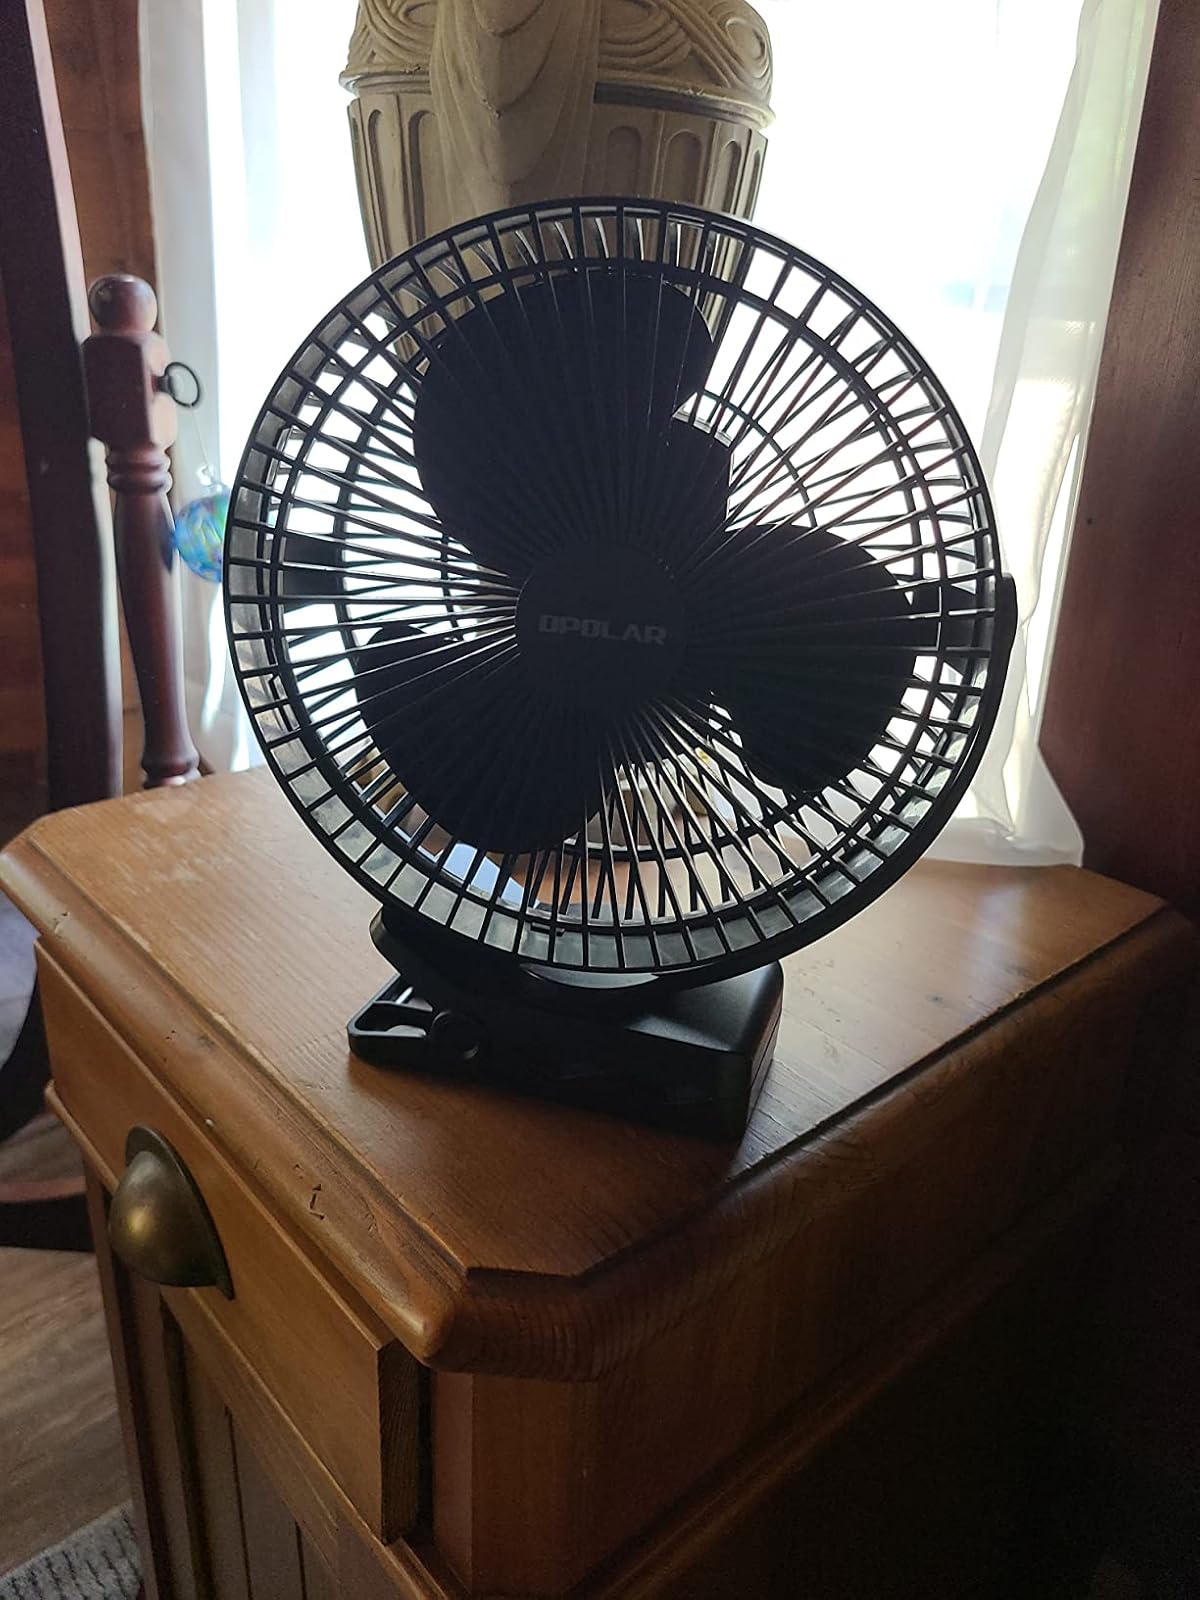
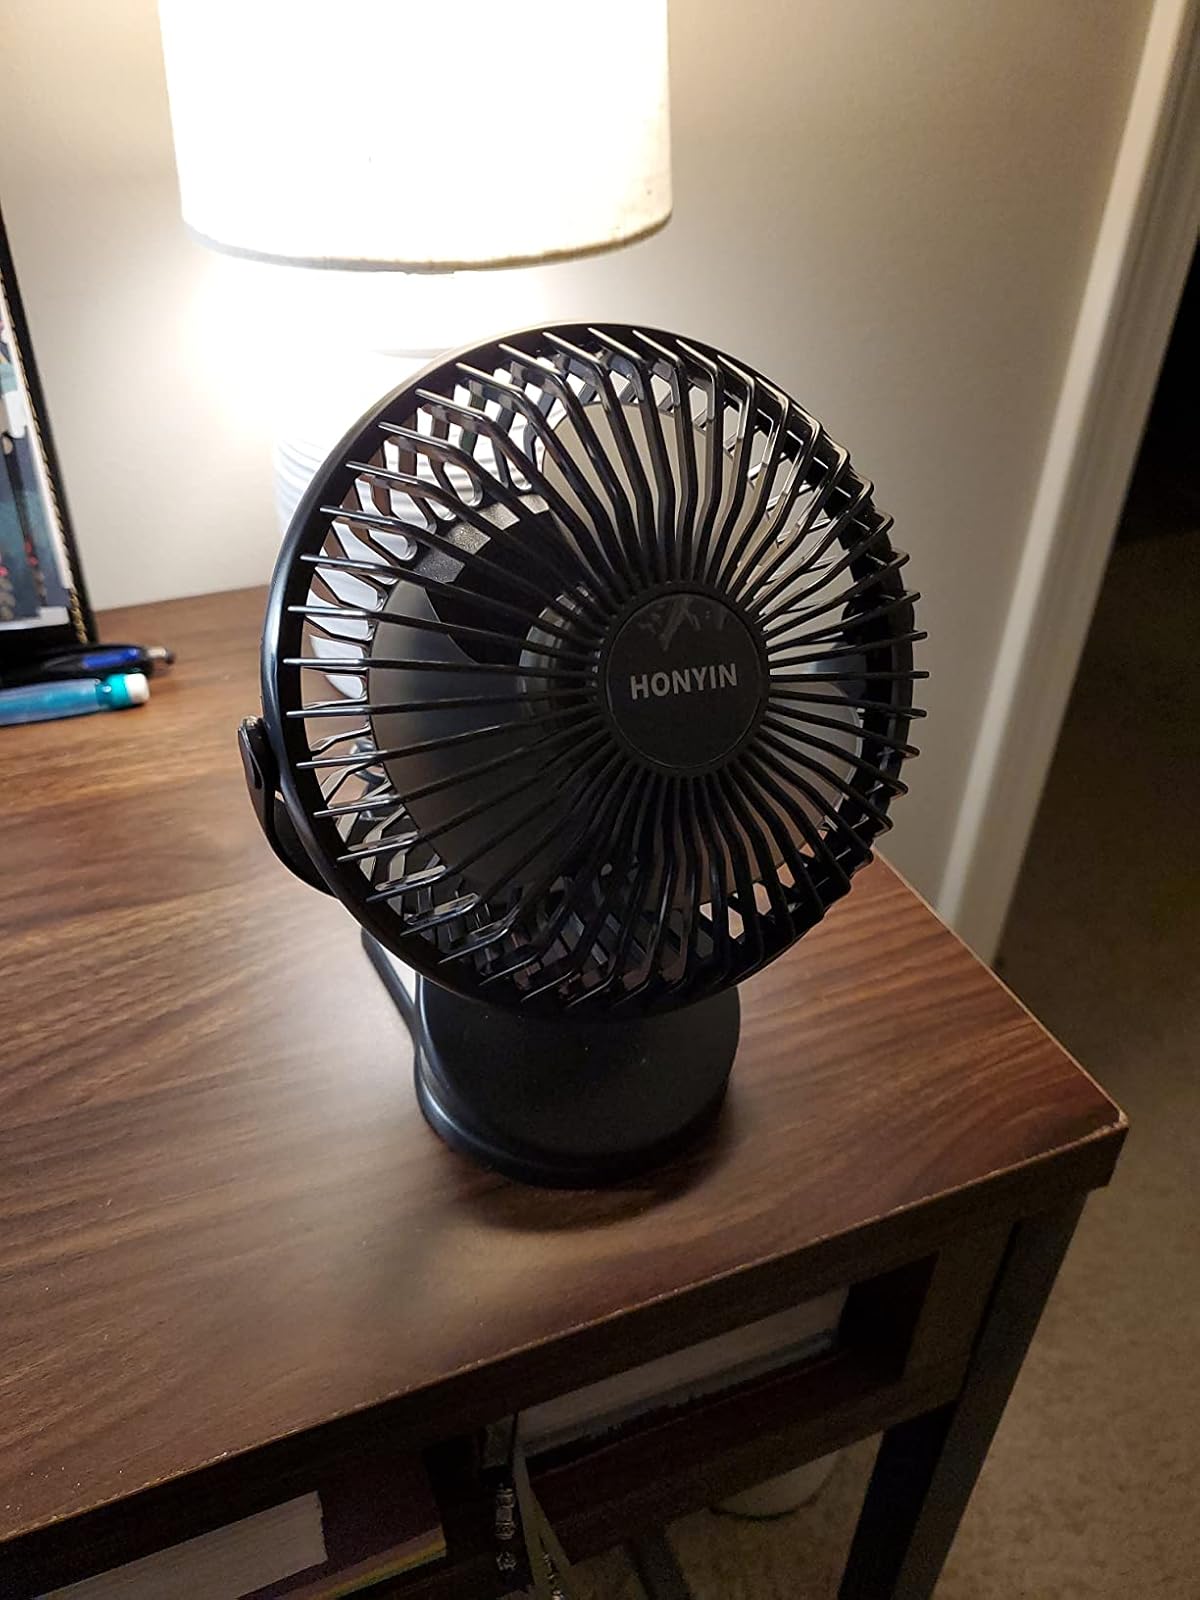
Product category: fan
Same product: no